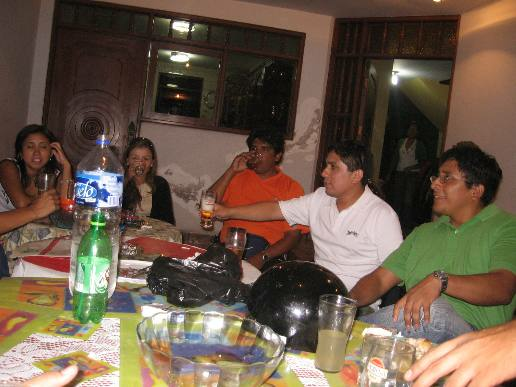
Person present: Yes